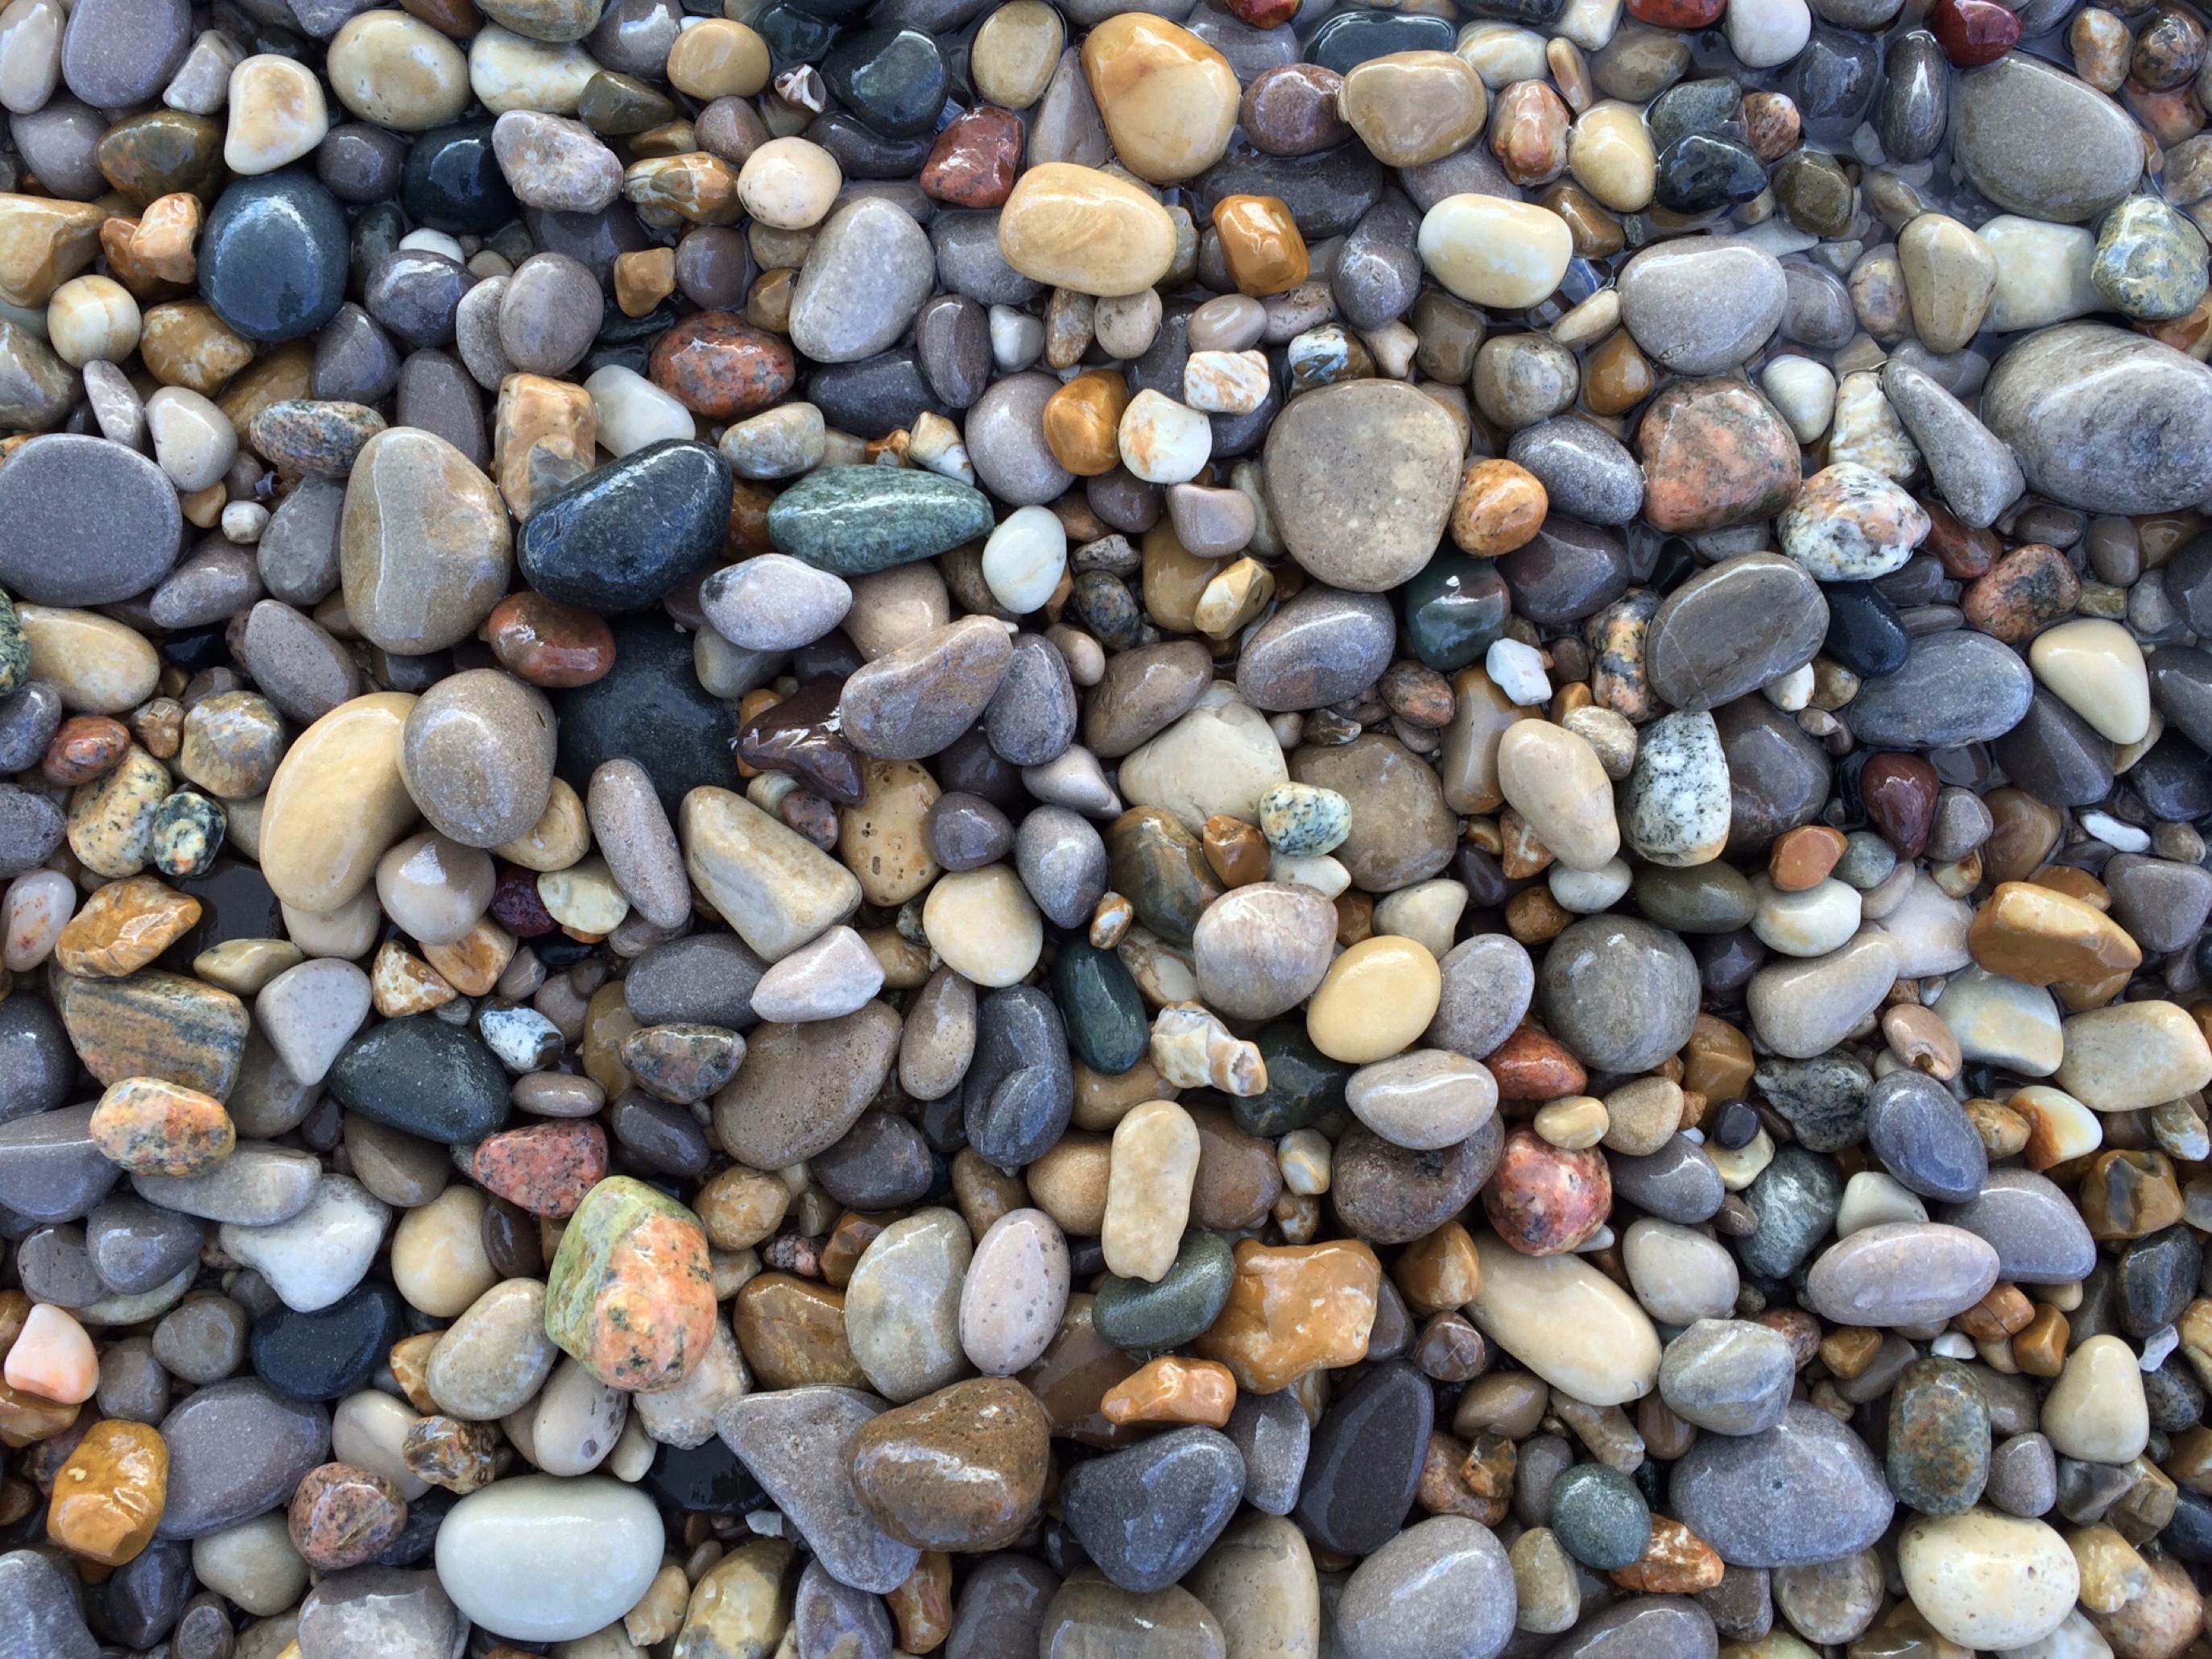
beach, nature, rock, shore, pebble, material, rocks, stones, gravel